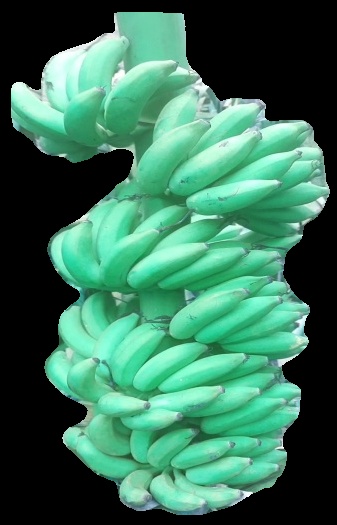
Variety: elakki-bale
Grade: grade1